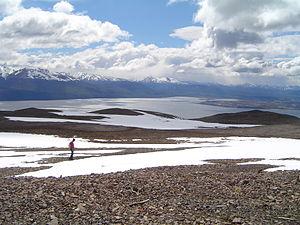
La baie Almirante Brown ou baie Brown est une baie située sur la rive septentrionale du canal Beagle, dans la partie argentine de la grande île de la Terre de Feu, au sud de l'Argentine. Elle est rattachée administrativement au département d'Ushuaïa dans la province de Terre de Feu, Antarctique et Îles de l’Atlantique Sud. Sur sa côte nord-ouest se trouve un petit village de pêcheurs nommé Puerto Almanza.